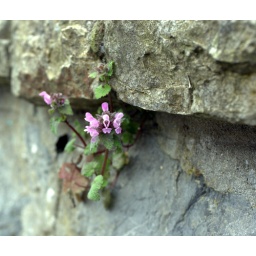
Flower in stone wall